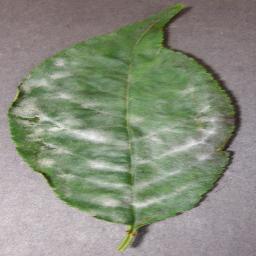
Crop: cherry
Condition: (including_sour)_powdery_mildew